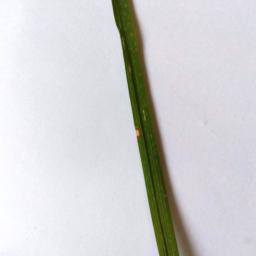
Label: Rice___Leaf_Blast